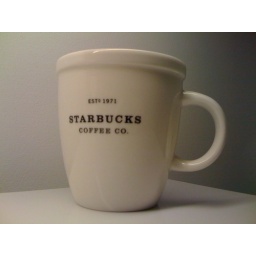
starbucks' mug on white microwave in the office kitchenette. one cfl light from above.